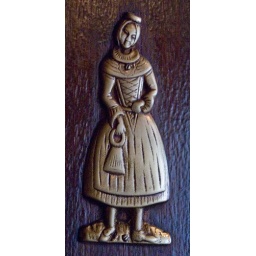
Figure on the bathroom door at cafe in Rembrandtplein.